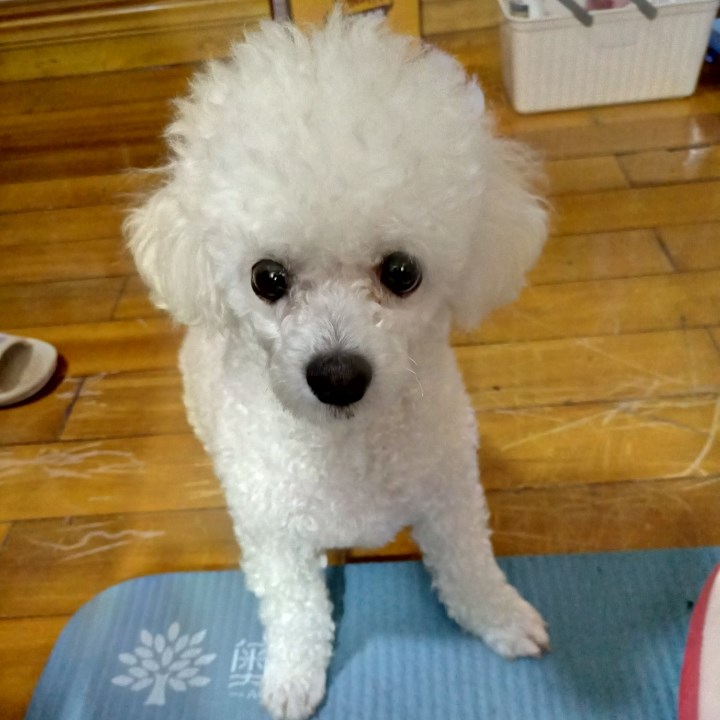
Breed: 3083-n000117-Bichon_Frise